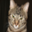
Label: cat